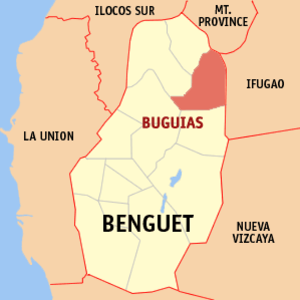
Buguias est une municipalité de la province de Benguet aux Philippines.